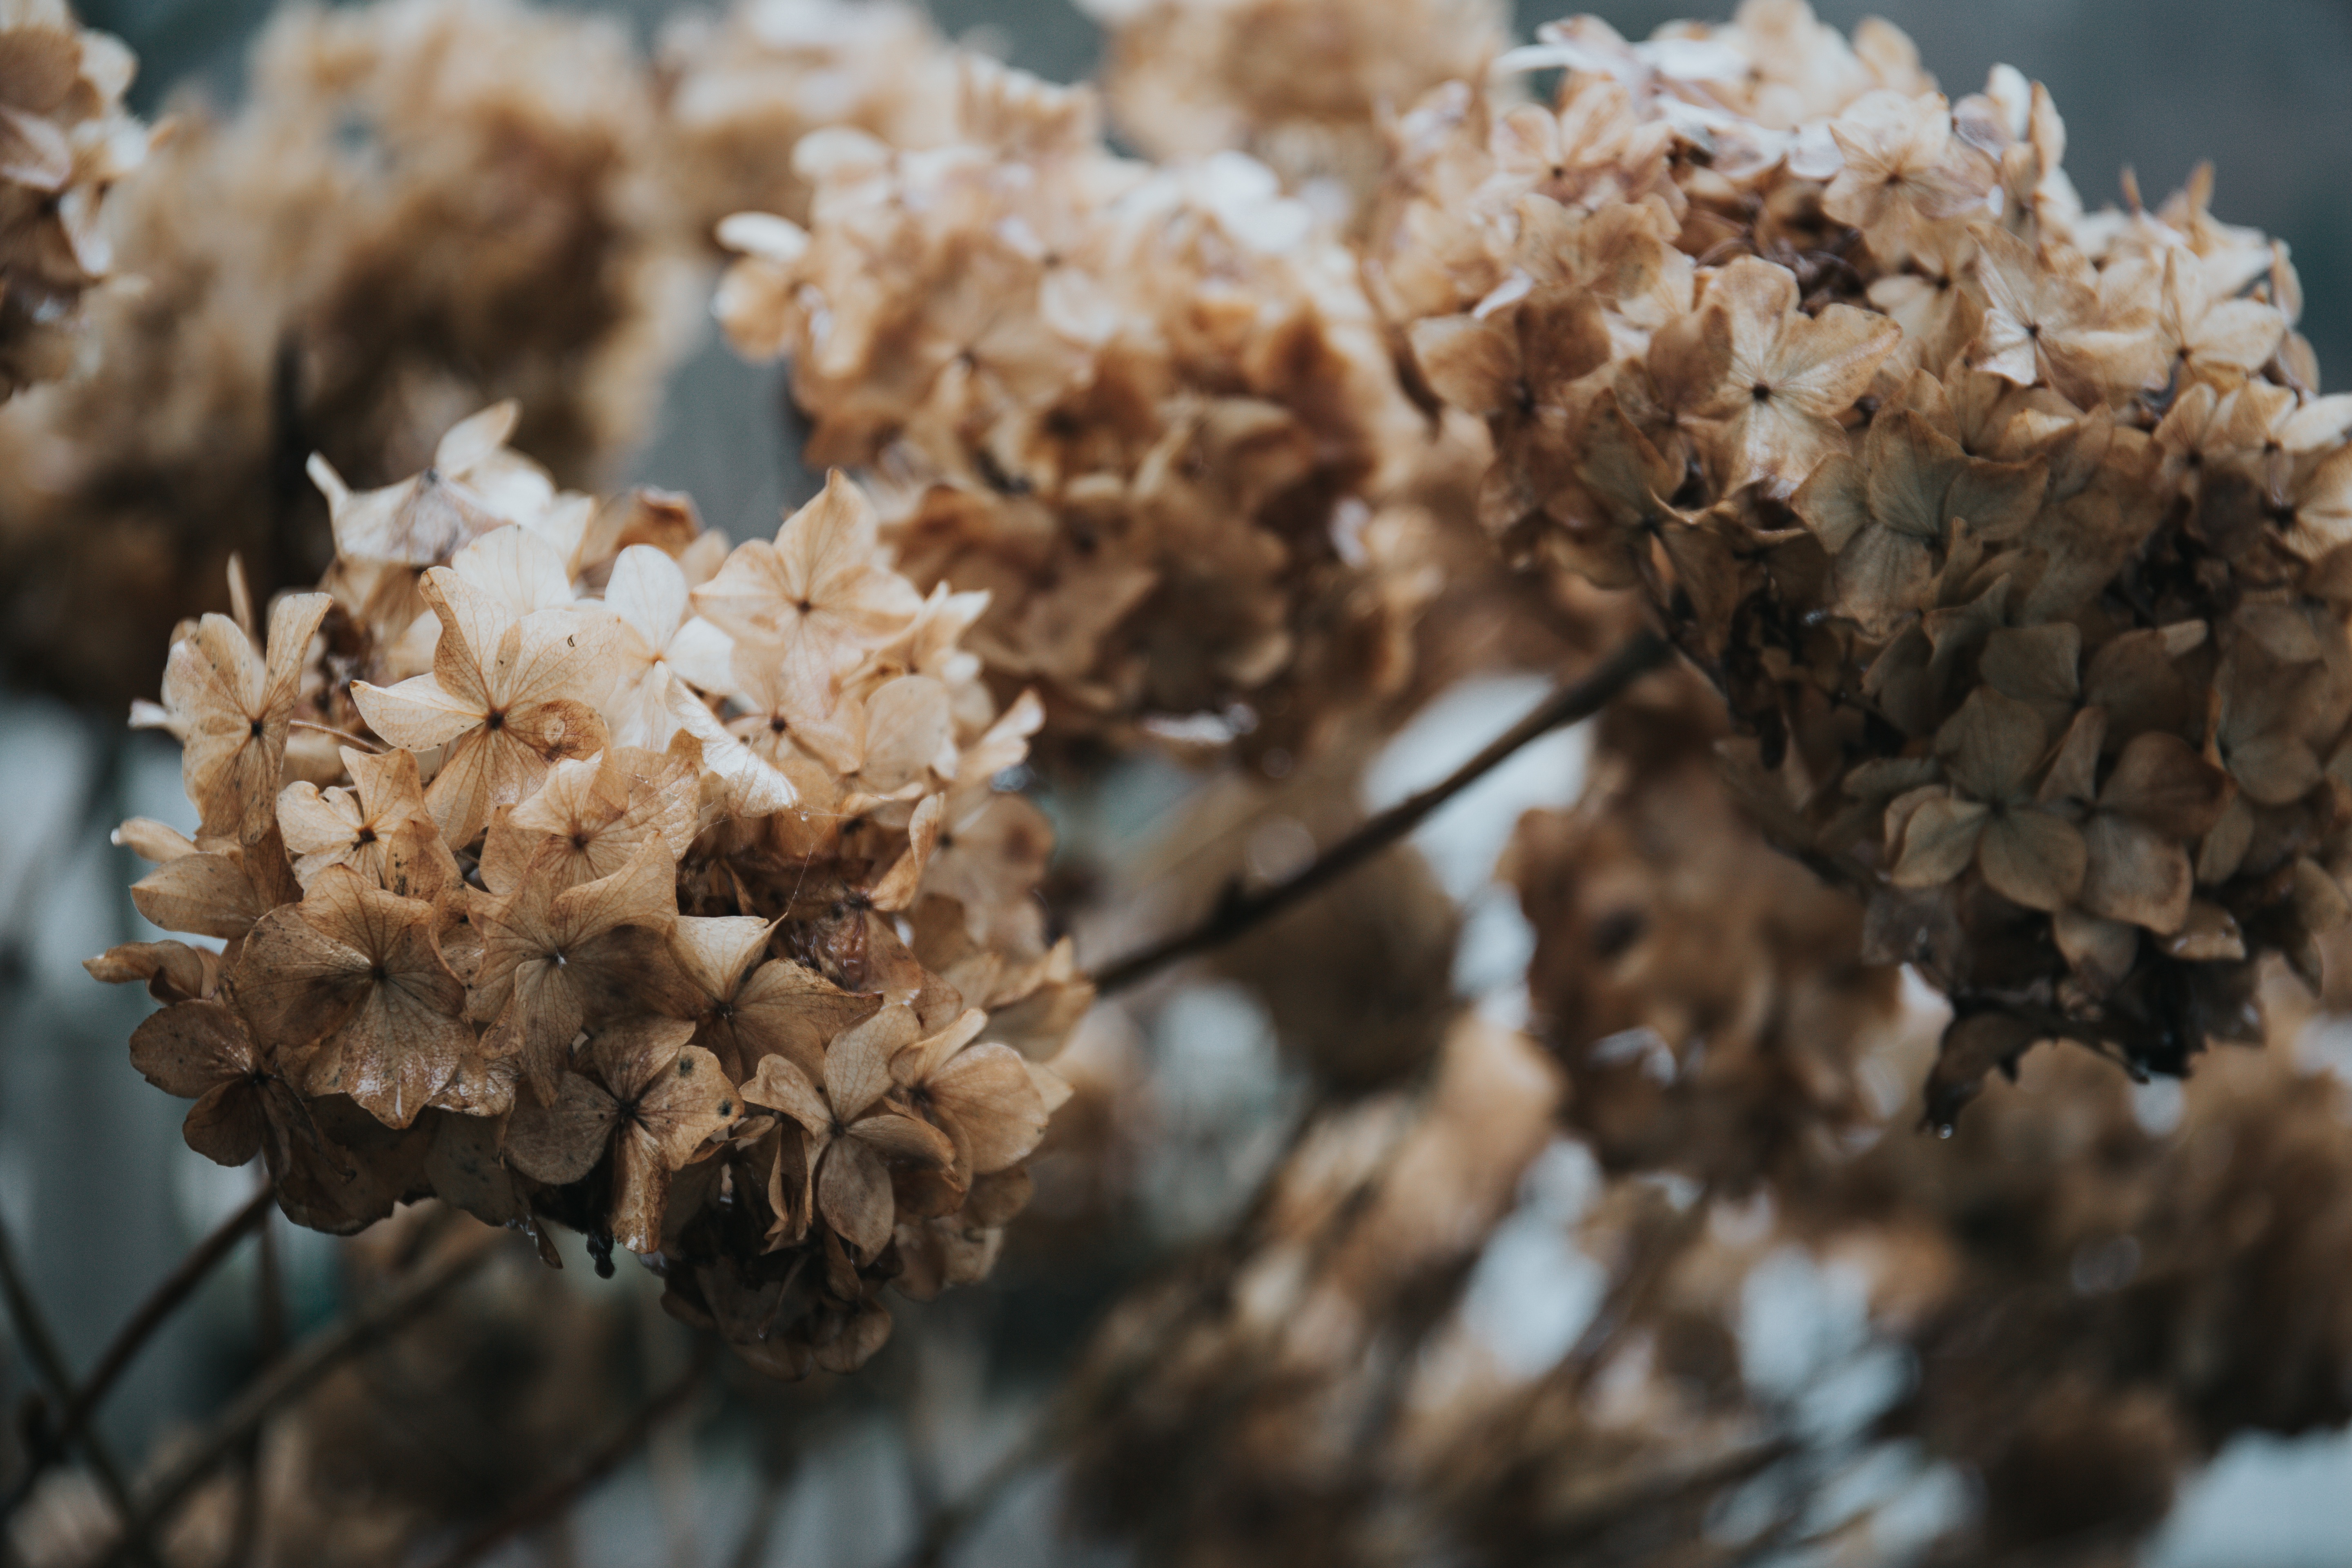
branch, flower, food, produce, brown, hydrangea, close up, coconut, macro photography, dea, edible mushroom, snack food